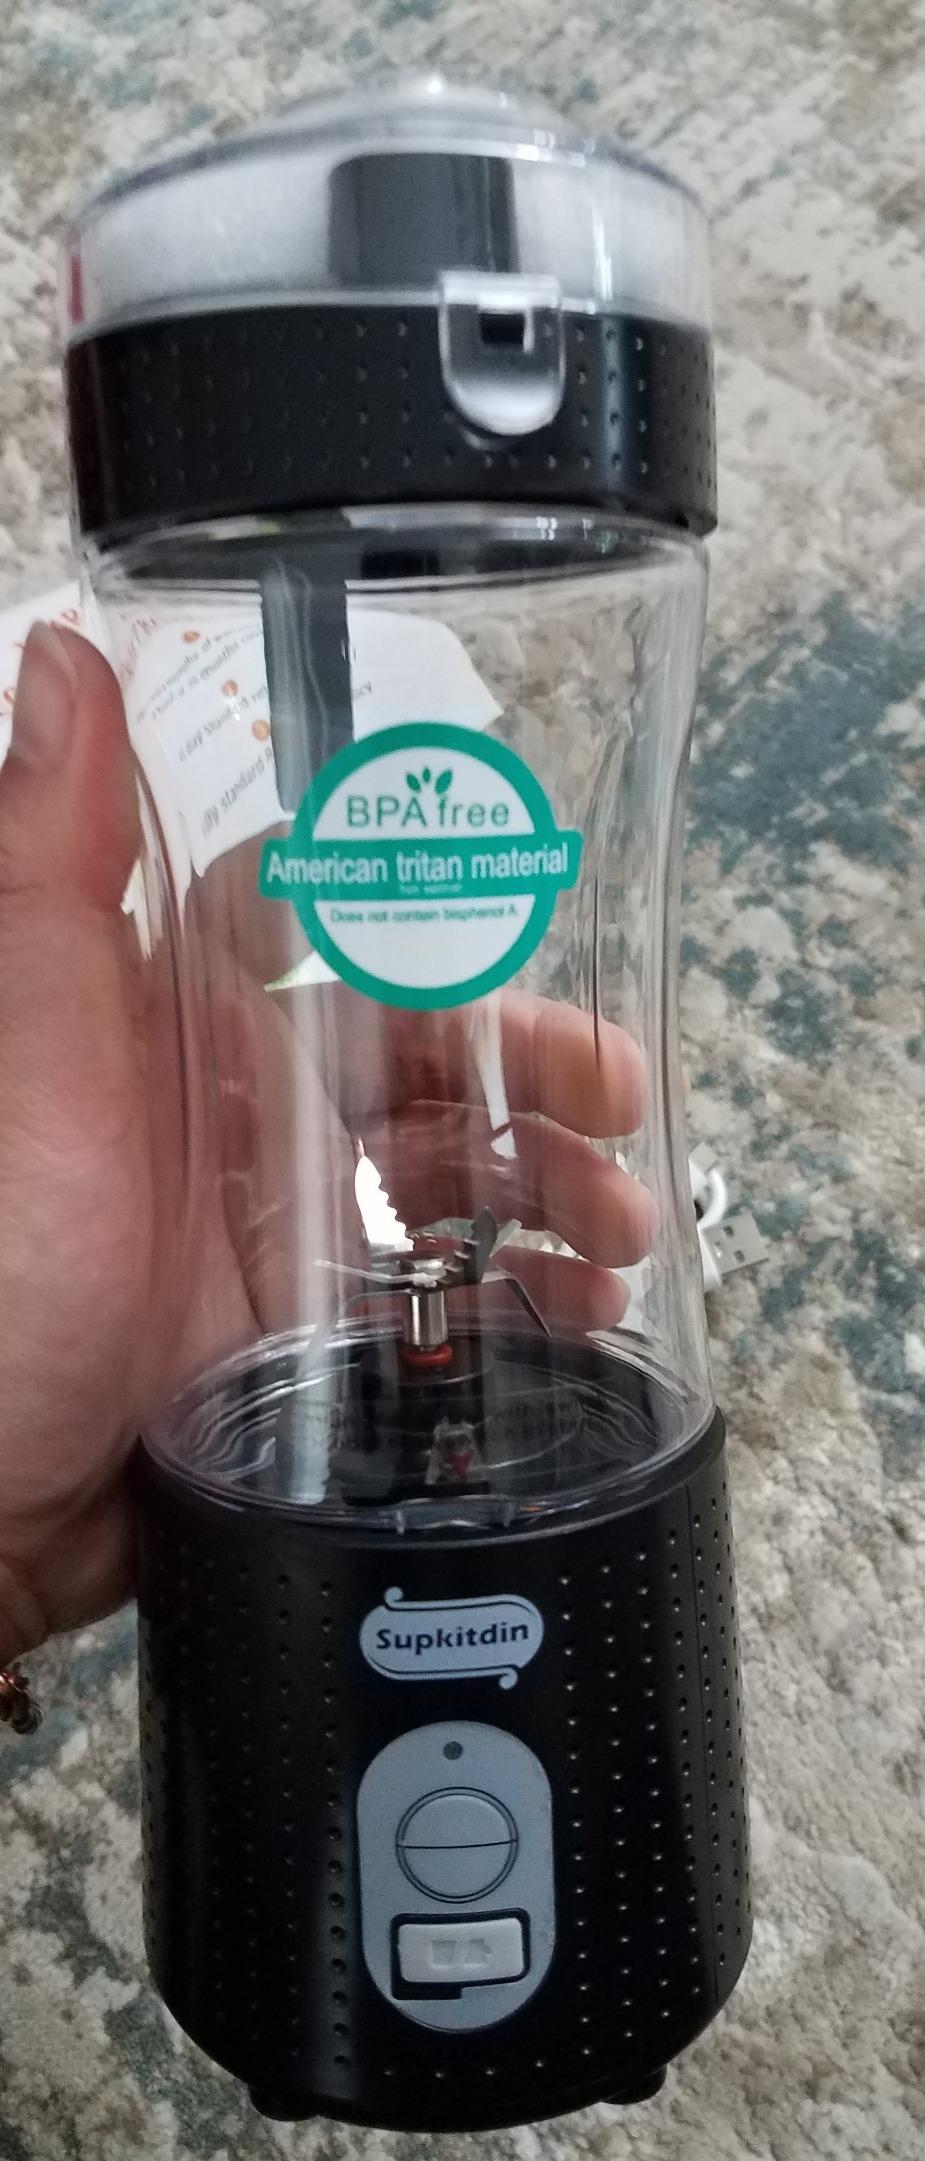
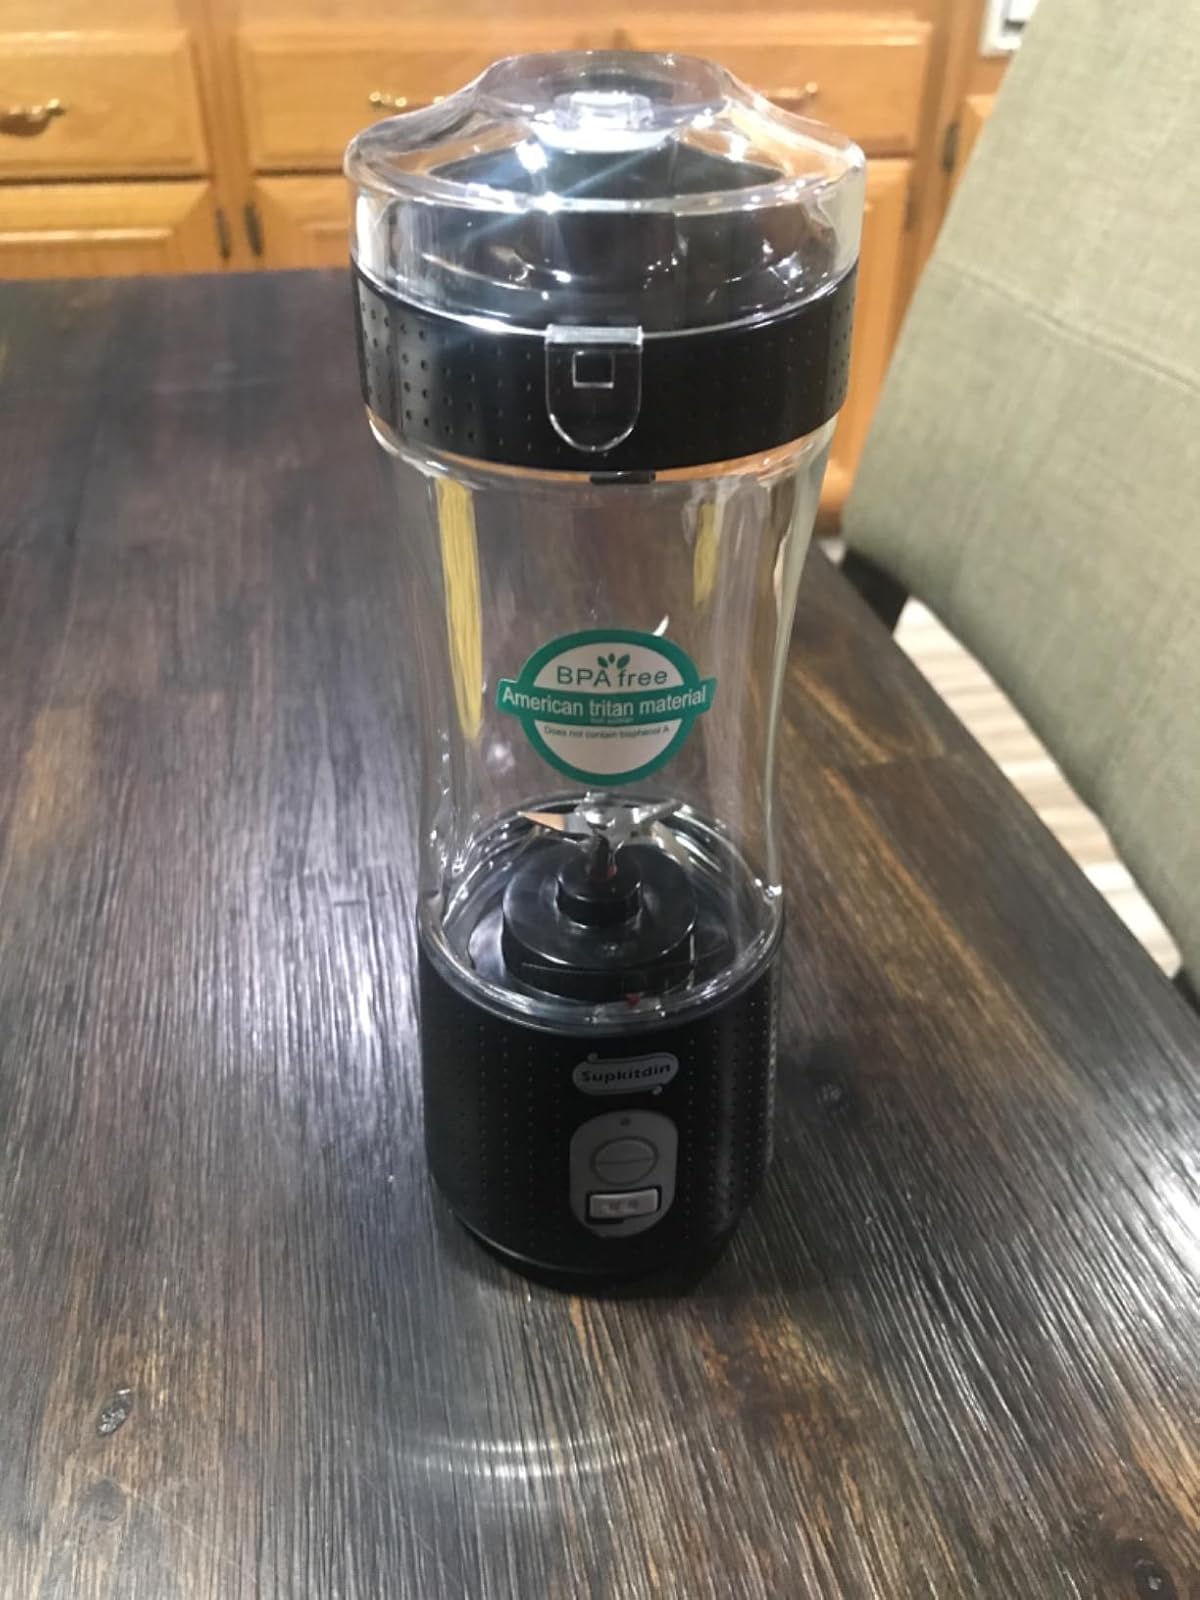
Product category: items_blender
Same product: yes